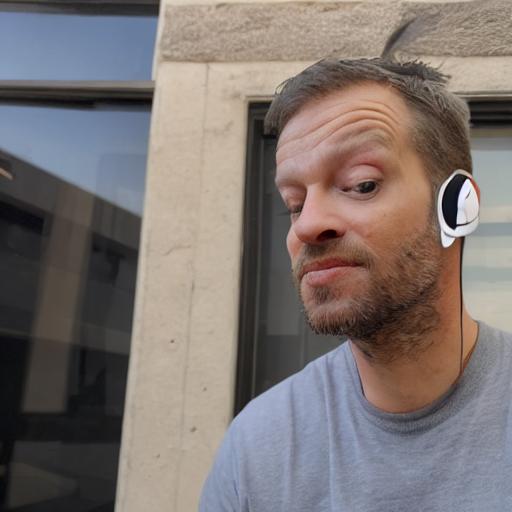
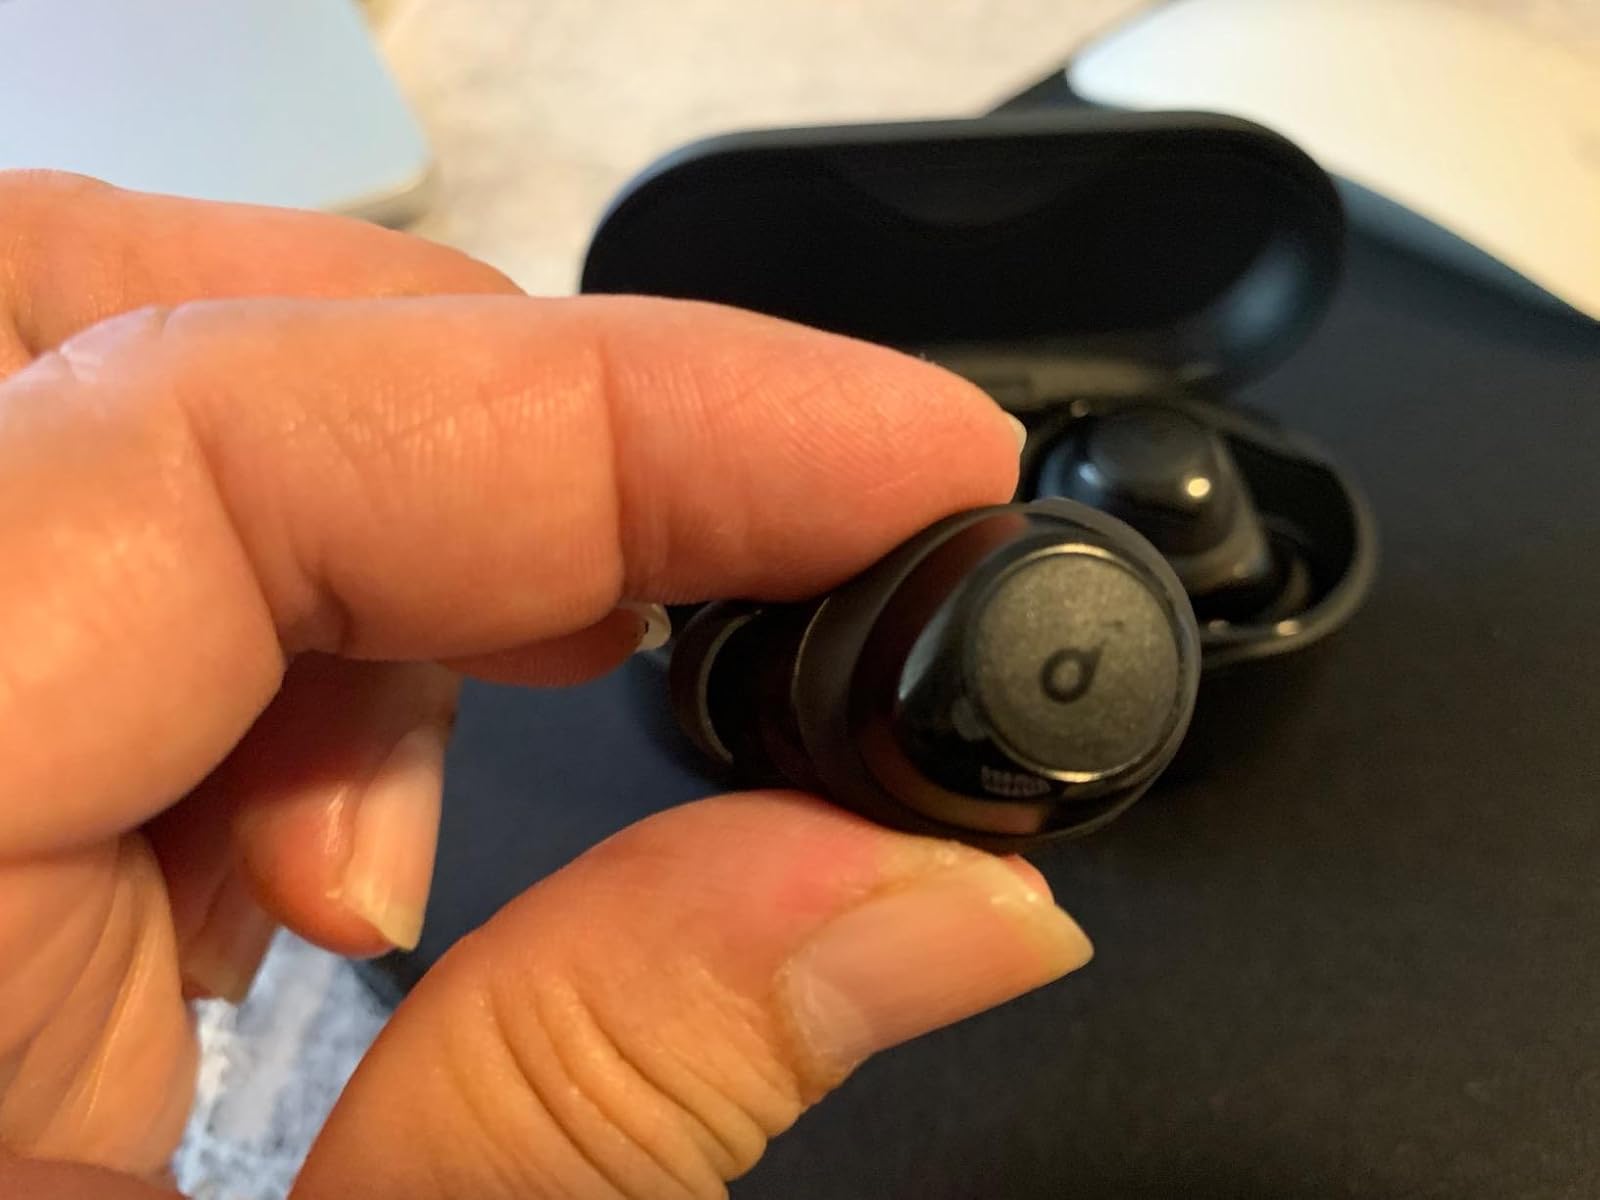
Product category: earbuds
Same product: no